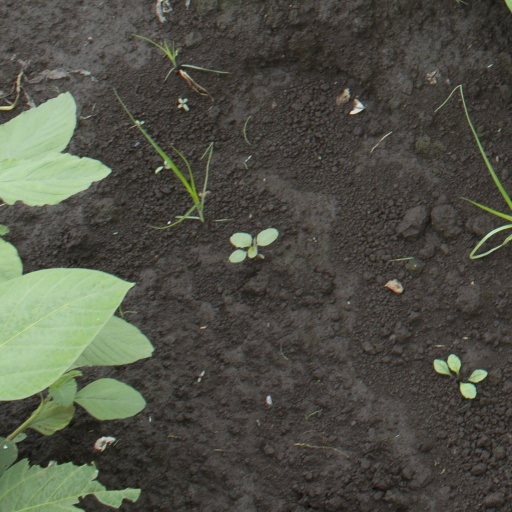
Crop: soybean